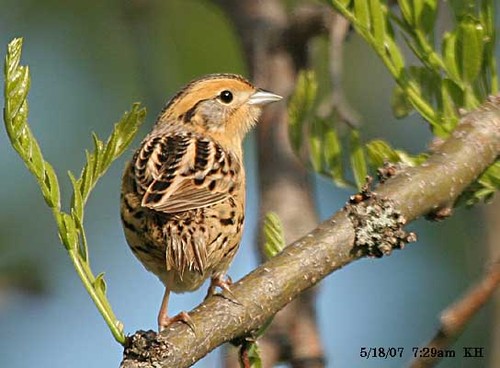
a small black and brown feathered bird with a grey beak.
this is a little orange and brown bird with gray cheek patches.
a small, colorful bird with orange and dark brown feathers throughout it's body, several wing bars, and light orange tarsus and feet.
this bird has brown and cream striped primaries and secondaries, yellow-orange throat and crown and a gray cheek patch.
the bird has a round body,short beak brown and white wing barsa small bird that has black stripes, a black crown, and brown that covers the rest of the body.
this colorful bird has a flesh colored tarsus and feet with speckled tan and black wings with its flank being brown and black speckles.
this bird is brown with black and has a very short beak.
the bird has a black and brown feather with a small beak
this bird has brown and black speckled wings, a small triangular beak, and a rounded head.
Species: Le Conte Sparrow